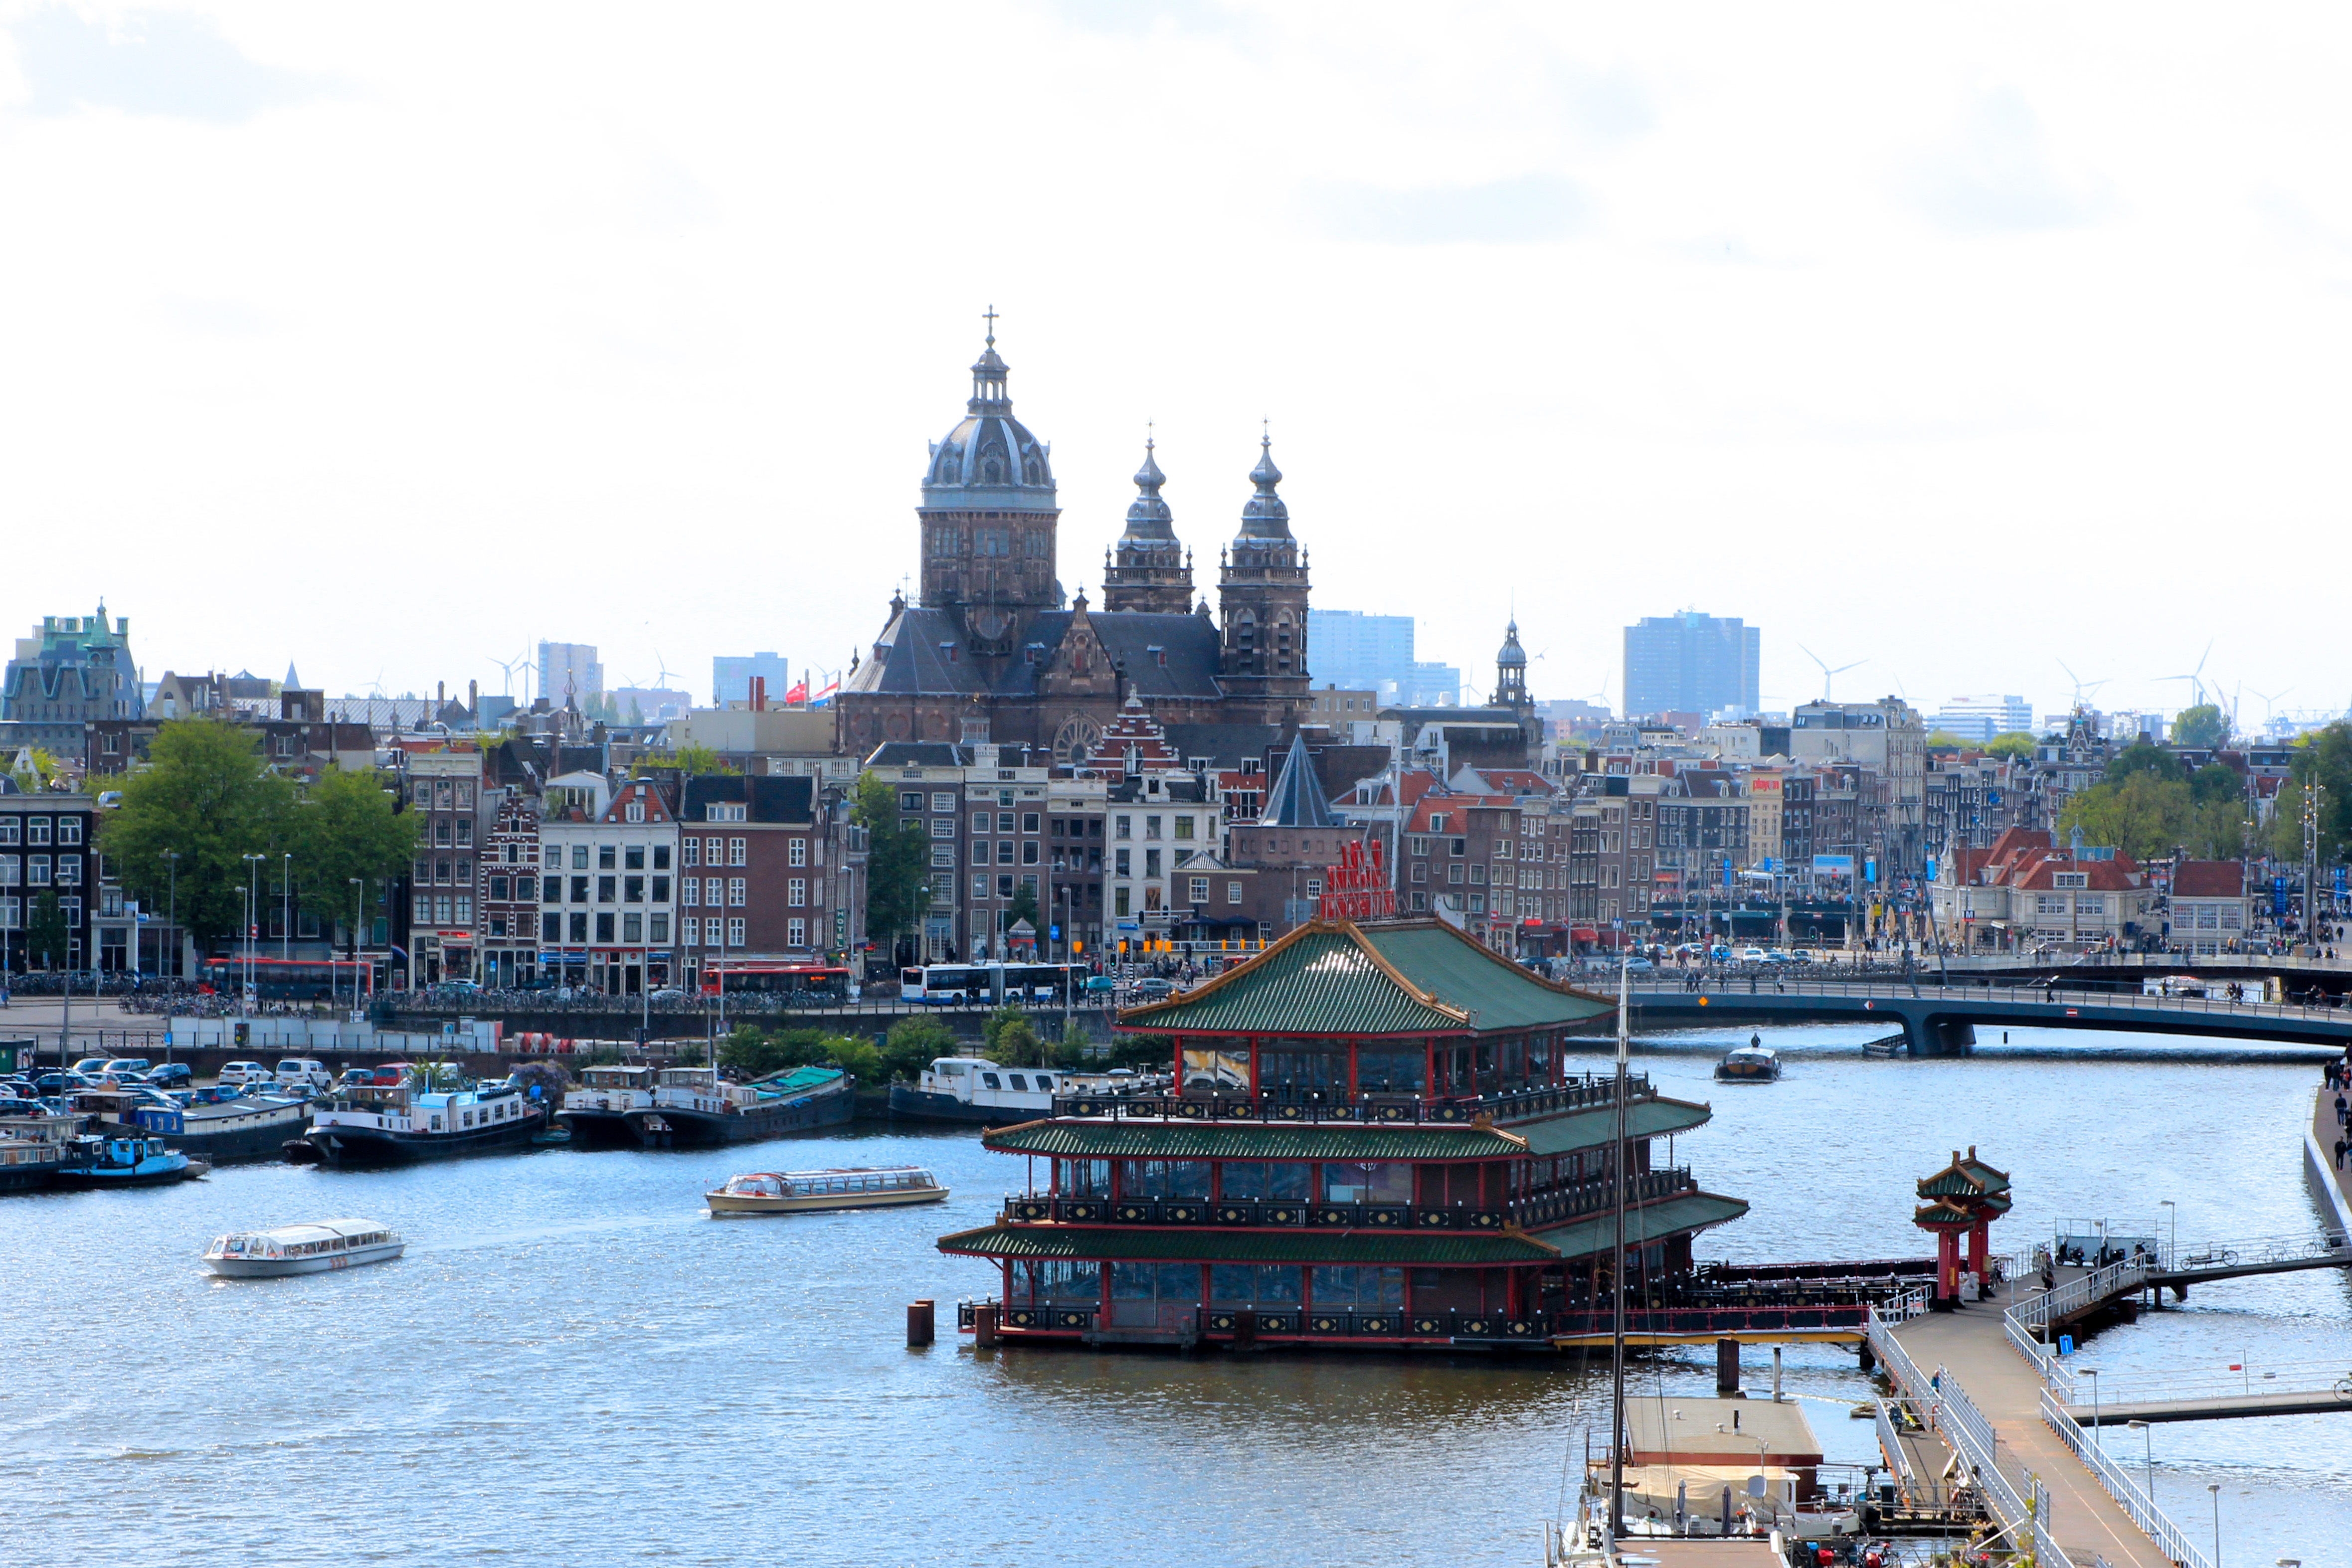
landscape, sky, bridge, skyline, town, city, river, canal, cityscape, panorama, vehicle, landmark, harbor, tourism, waterway, holland, amsterdam